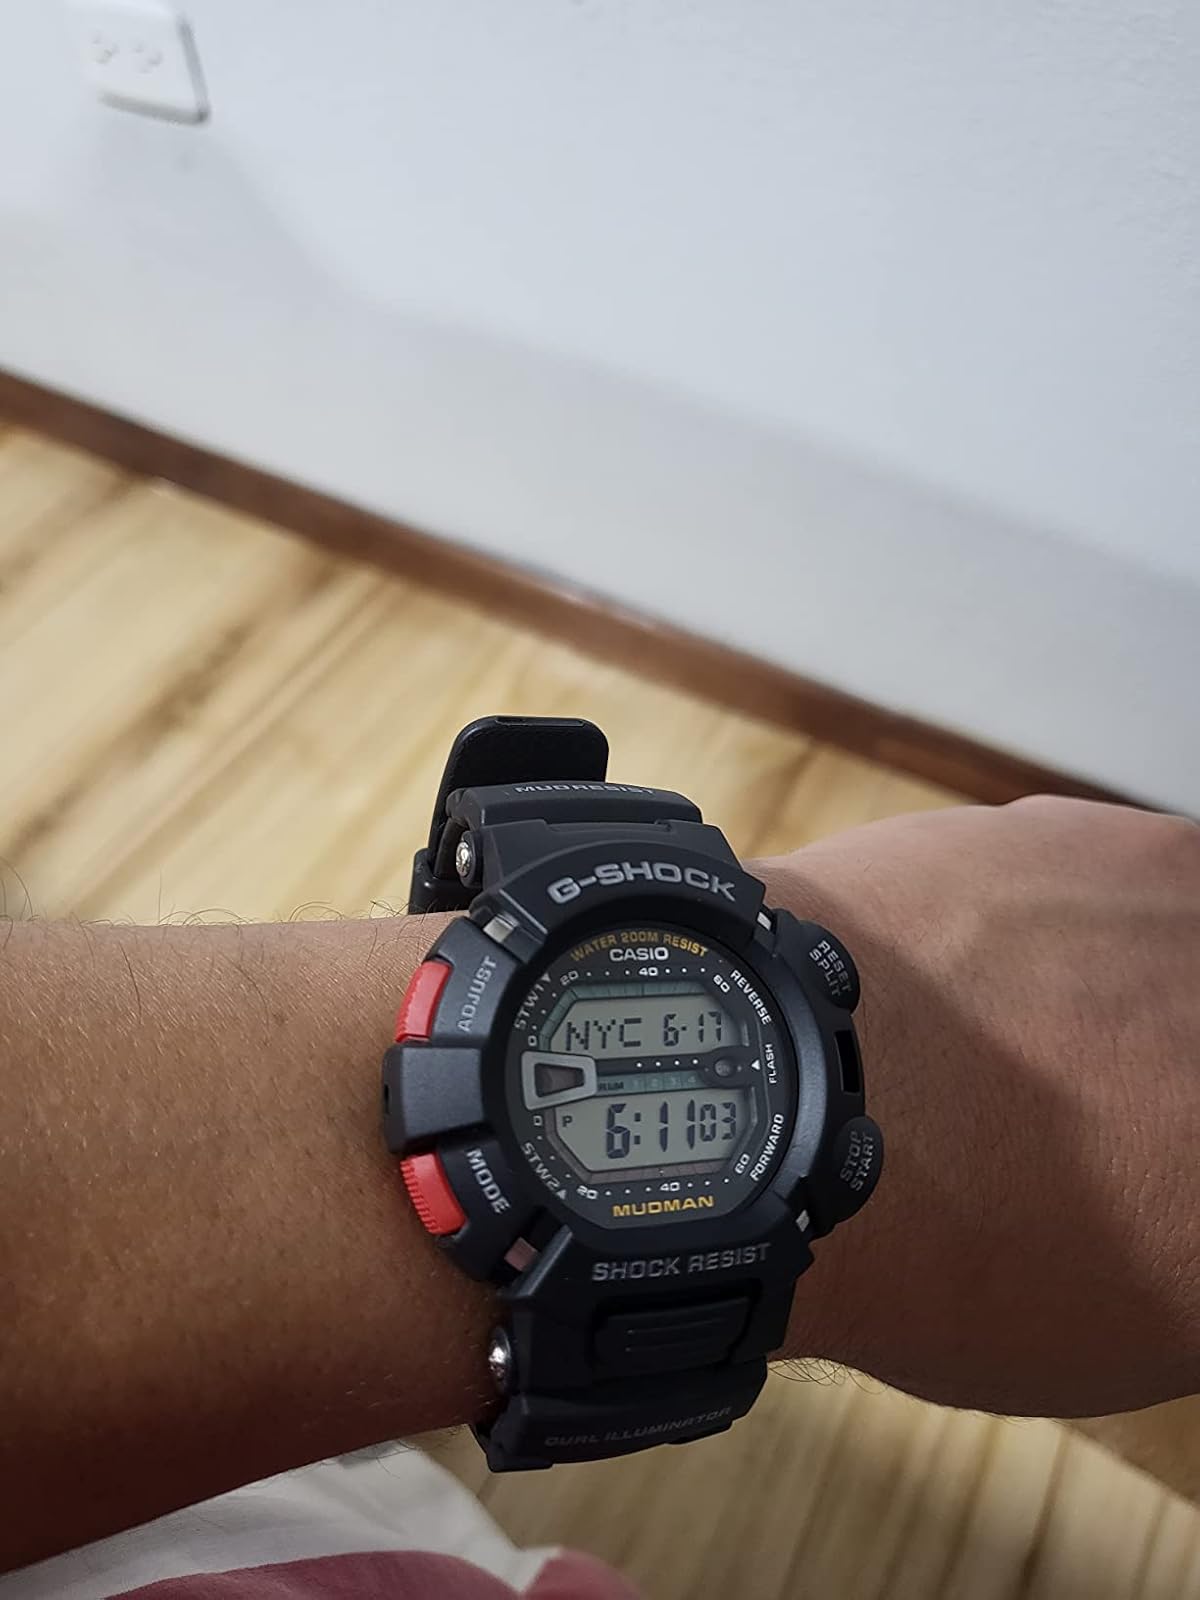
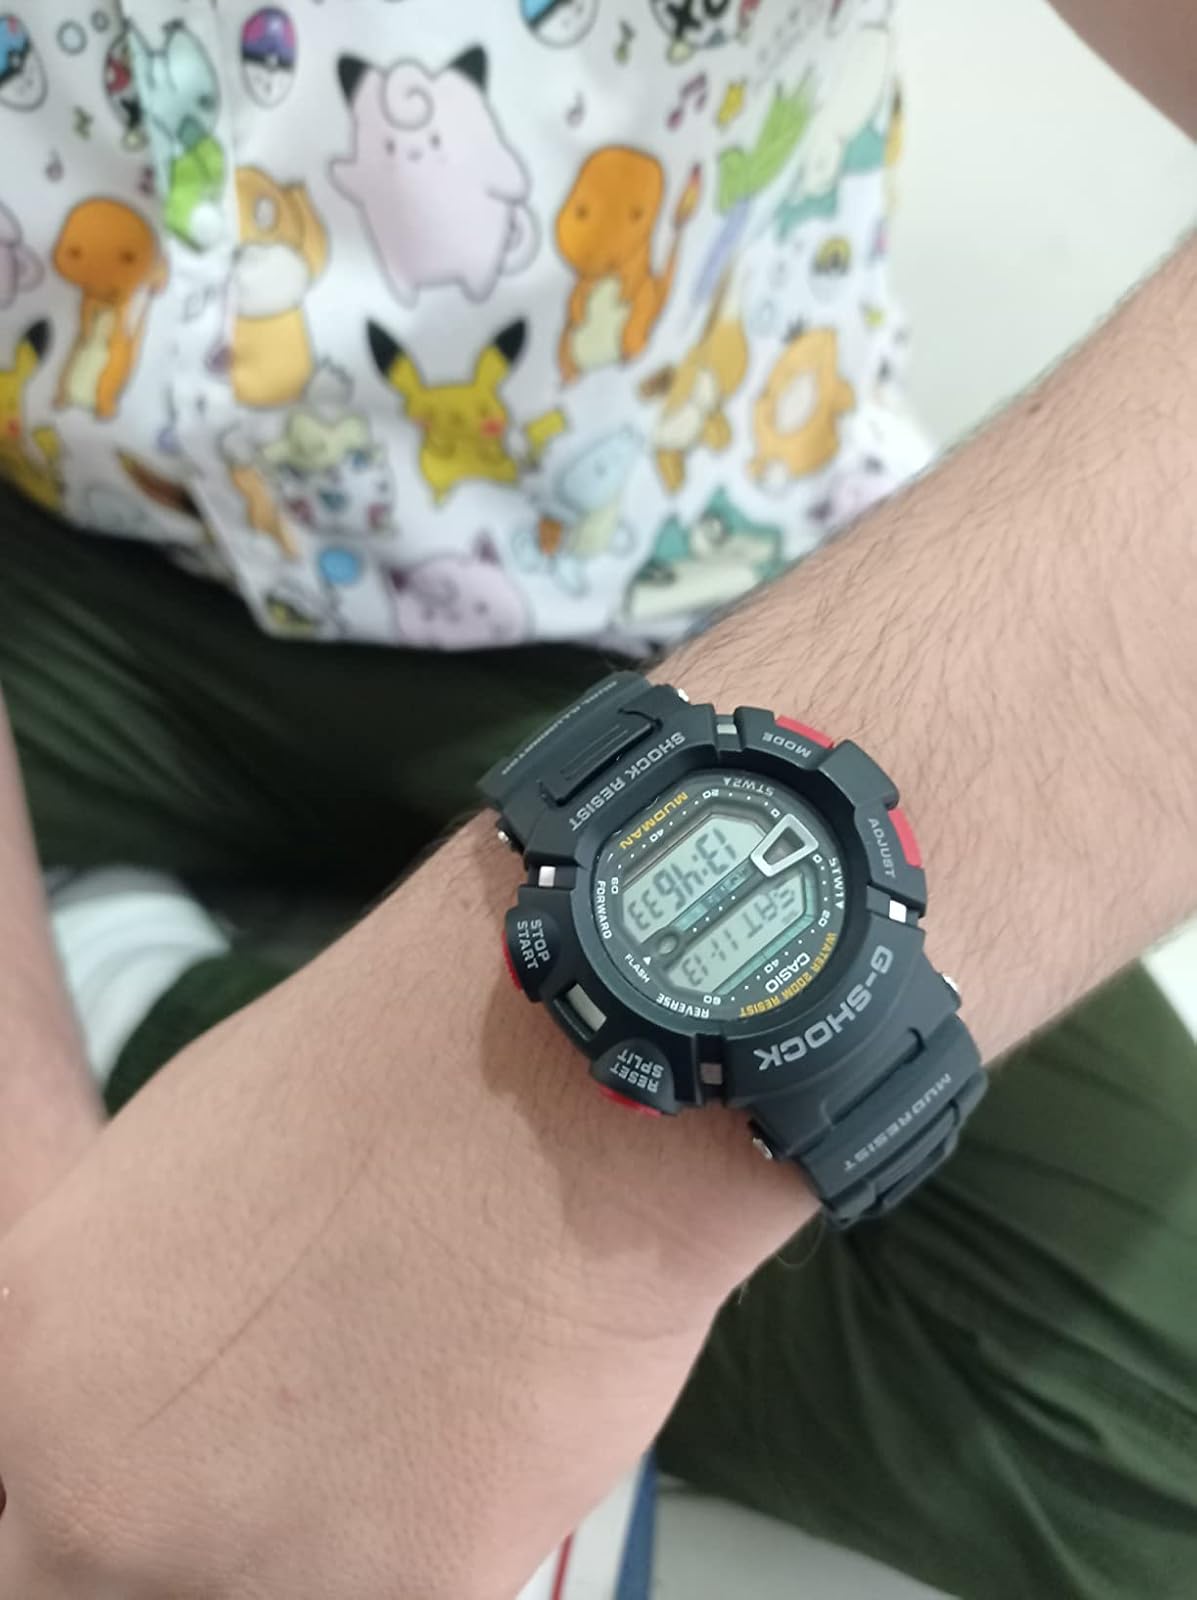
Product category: accessories_watch
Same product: yes